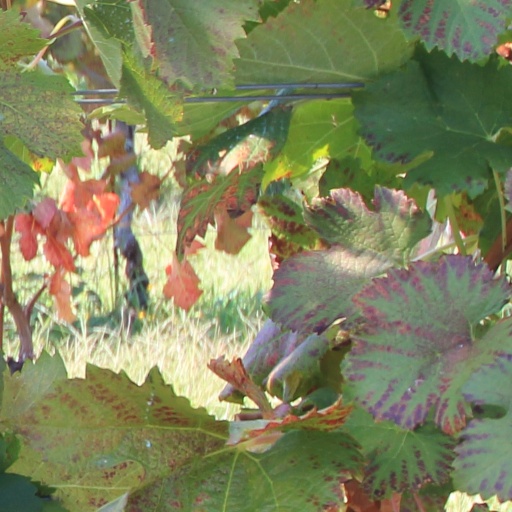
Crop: grape